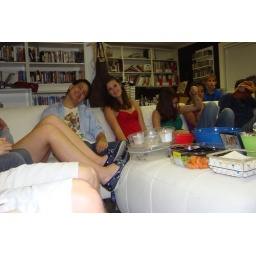
the girl in the red dress [[sally]] came to visit me